USS North Carolina (BB-55)

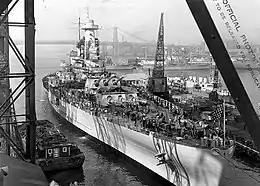
Fitting-out stage, 17 April 1941

The keel for "North Carolina" was laid down at the New York Naval Shipyard on 27 October 1937. Her completed hull was launched on 13 June 1940 and the ship was commissioned into the fleet on 9 April 1941 in a ceremony attended by Governor of North Carolina J. Melville Broughton. The ship's first commanding officer was Captain Olaf M. Hustvedt. "North Carolina" embarked on her shakedown cruise in the Caribbean Sea and spent the rest of the year working up while the United States remained neutral during World War II. Following the Japanese attack on Pearl Harbor on 7 December, "North Carolina" began extensive battle training to prepare for combat in the Pacific War.